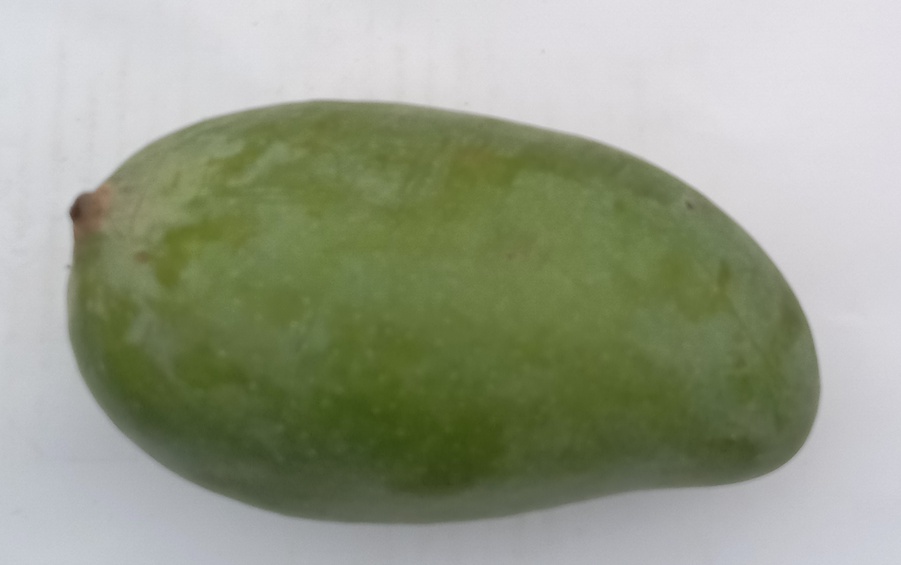
Mango variety: Sindhri